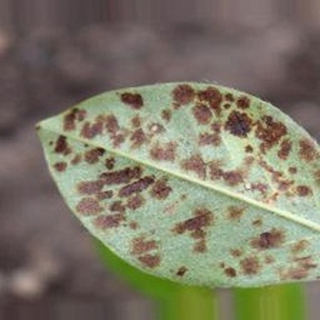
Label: groundnut_rust